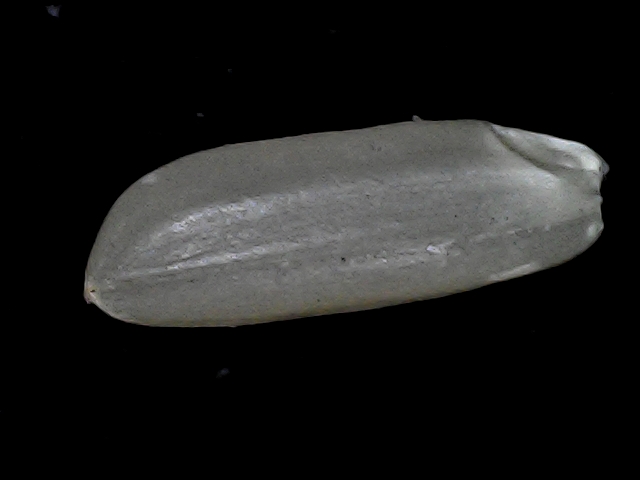
Rice variety: BD56